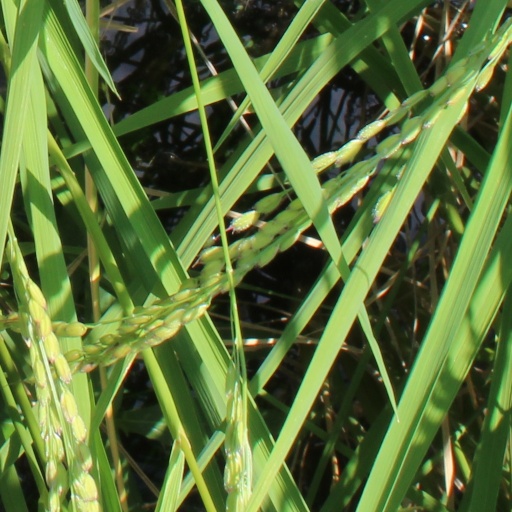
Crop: rice